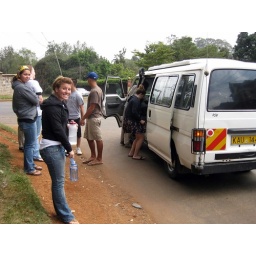
Waiting for a new van on the side of the road on our way to Lake Nakuru National Park in Kenya